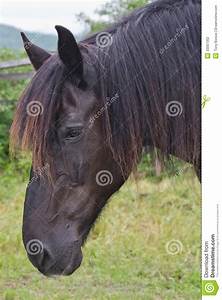
Label: cavallo